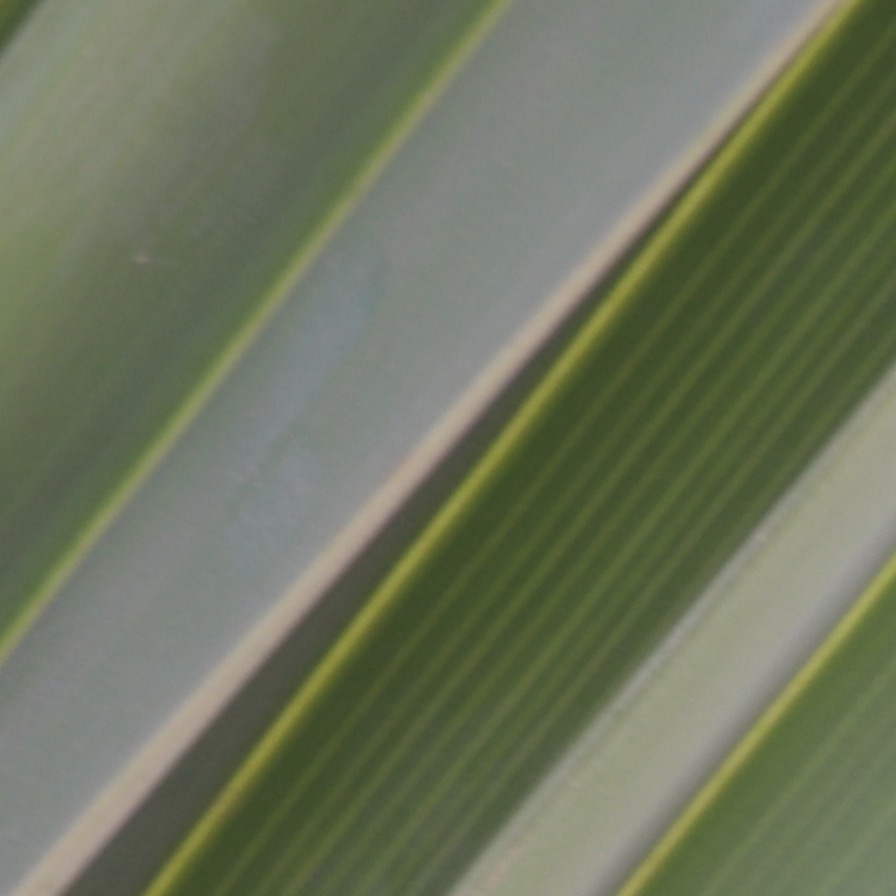
Label: Healthy